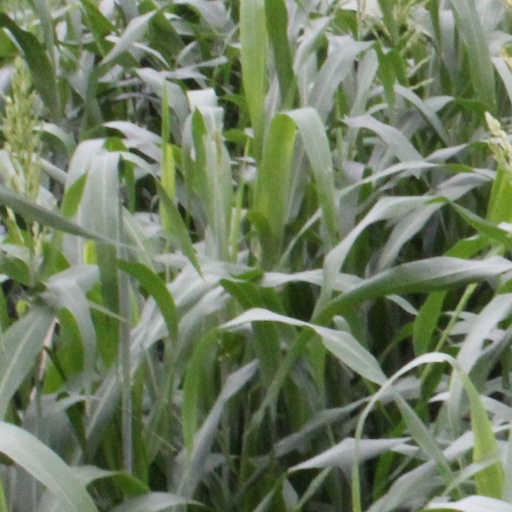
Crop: sorghum